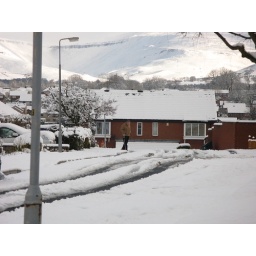
high cup nick is in the back ground